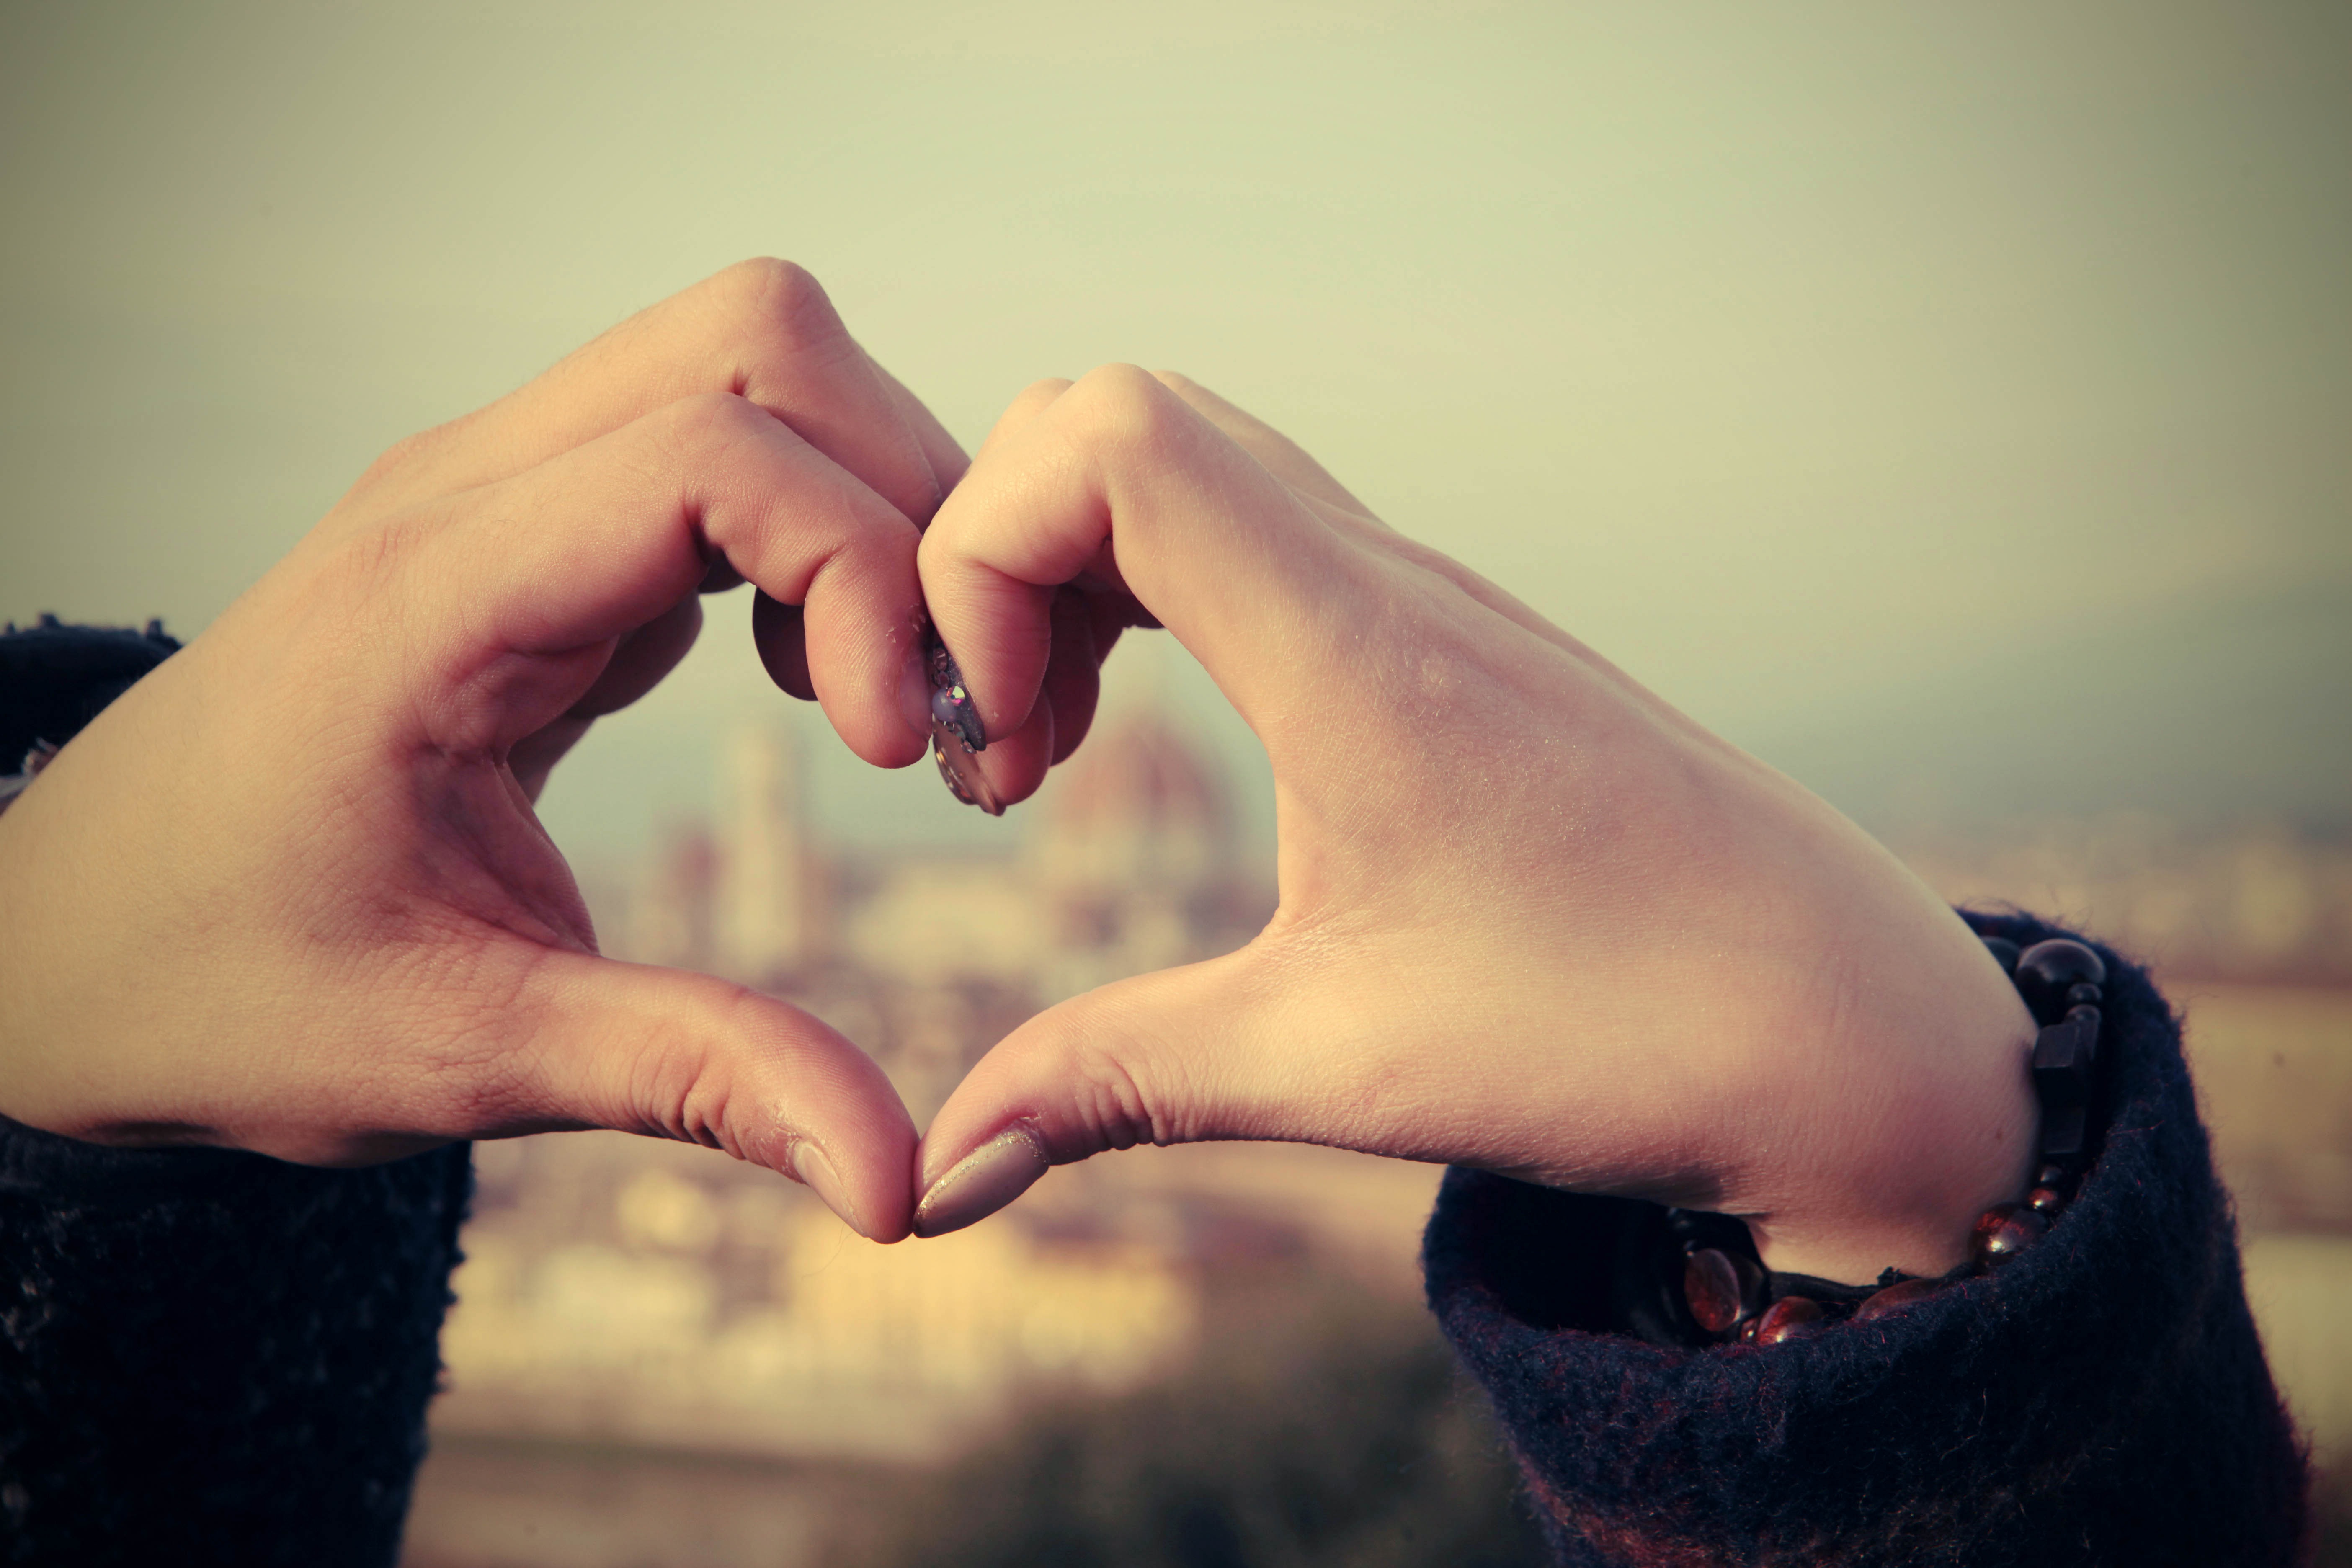
hand, person, girl, woman, photography, leg, love, finger, romance, arm, mouth, close up, human body, hart, skin, beauty, lovers, organ, florence, emotion, interaction, honeymoon, sense, the couple